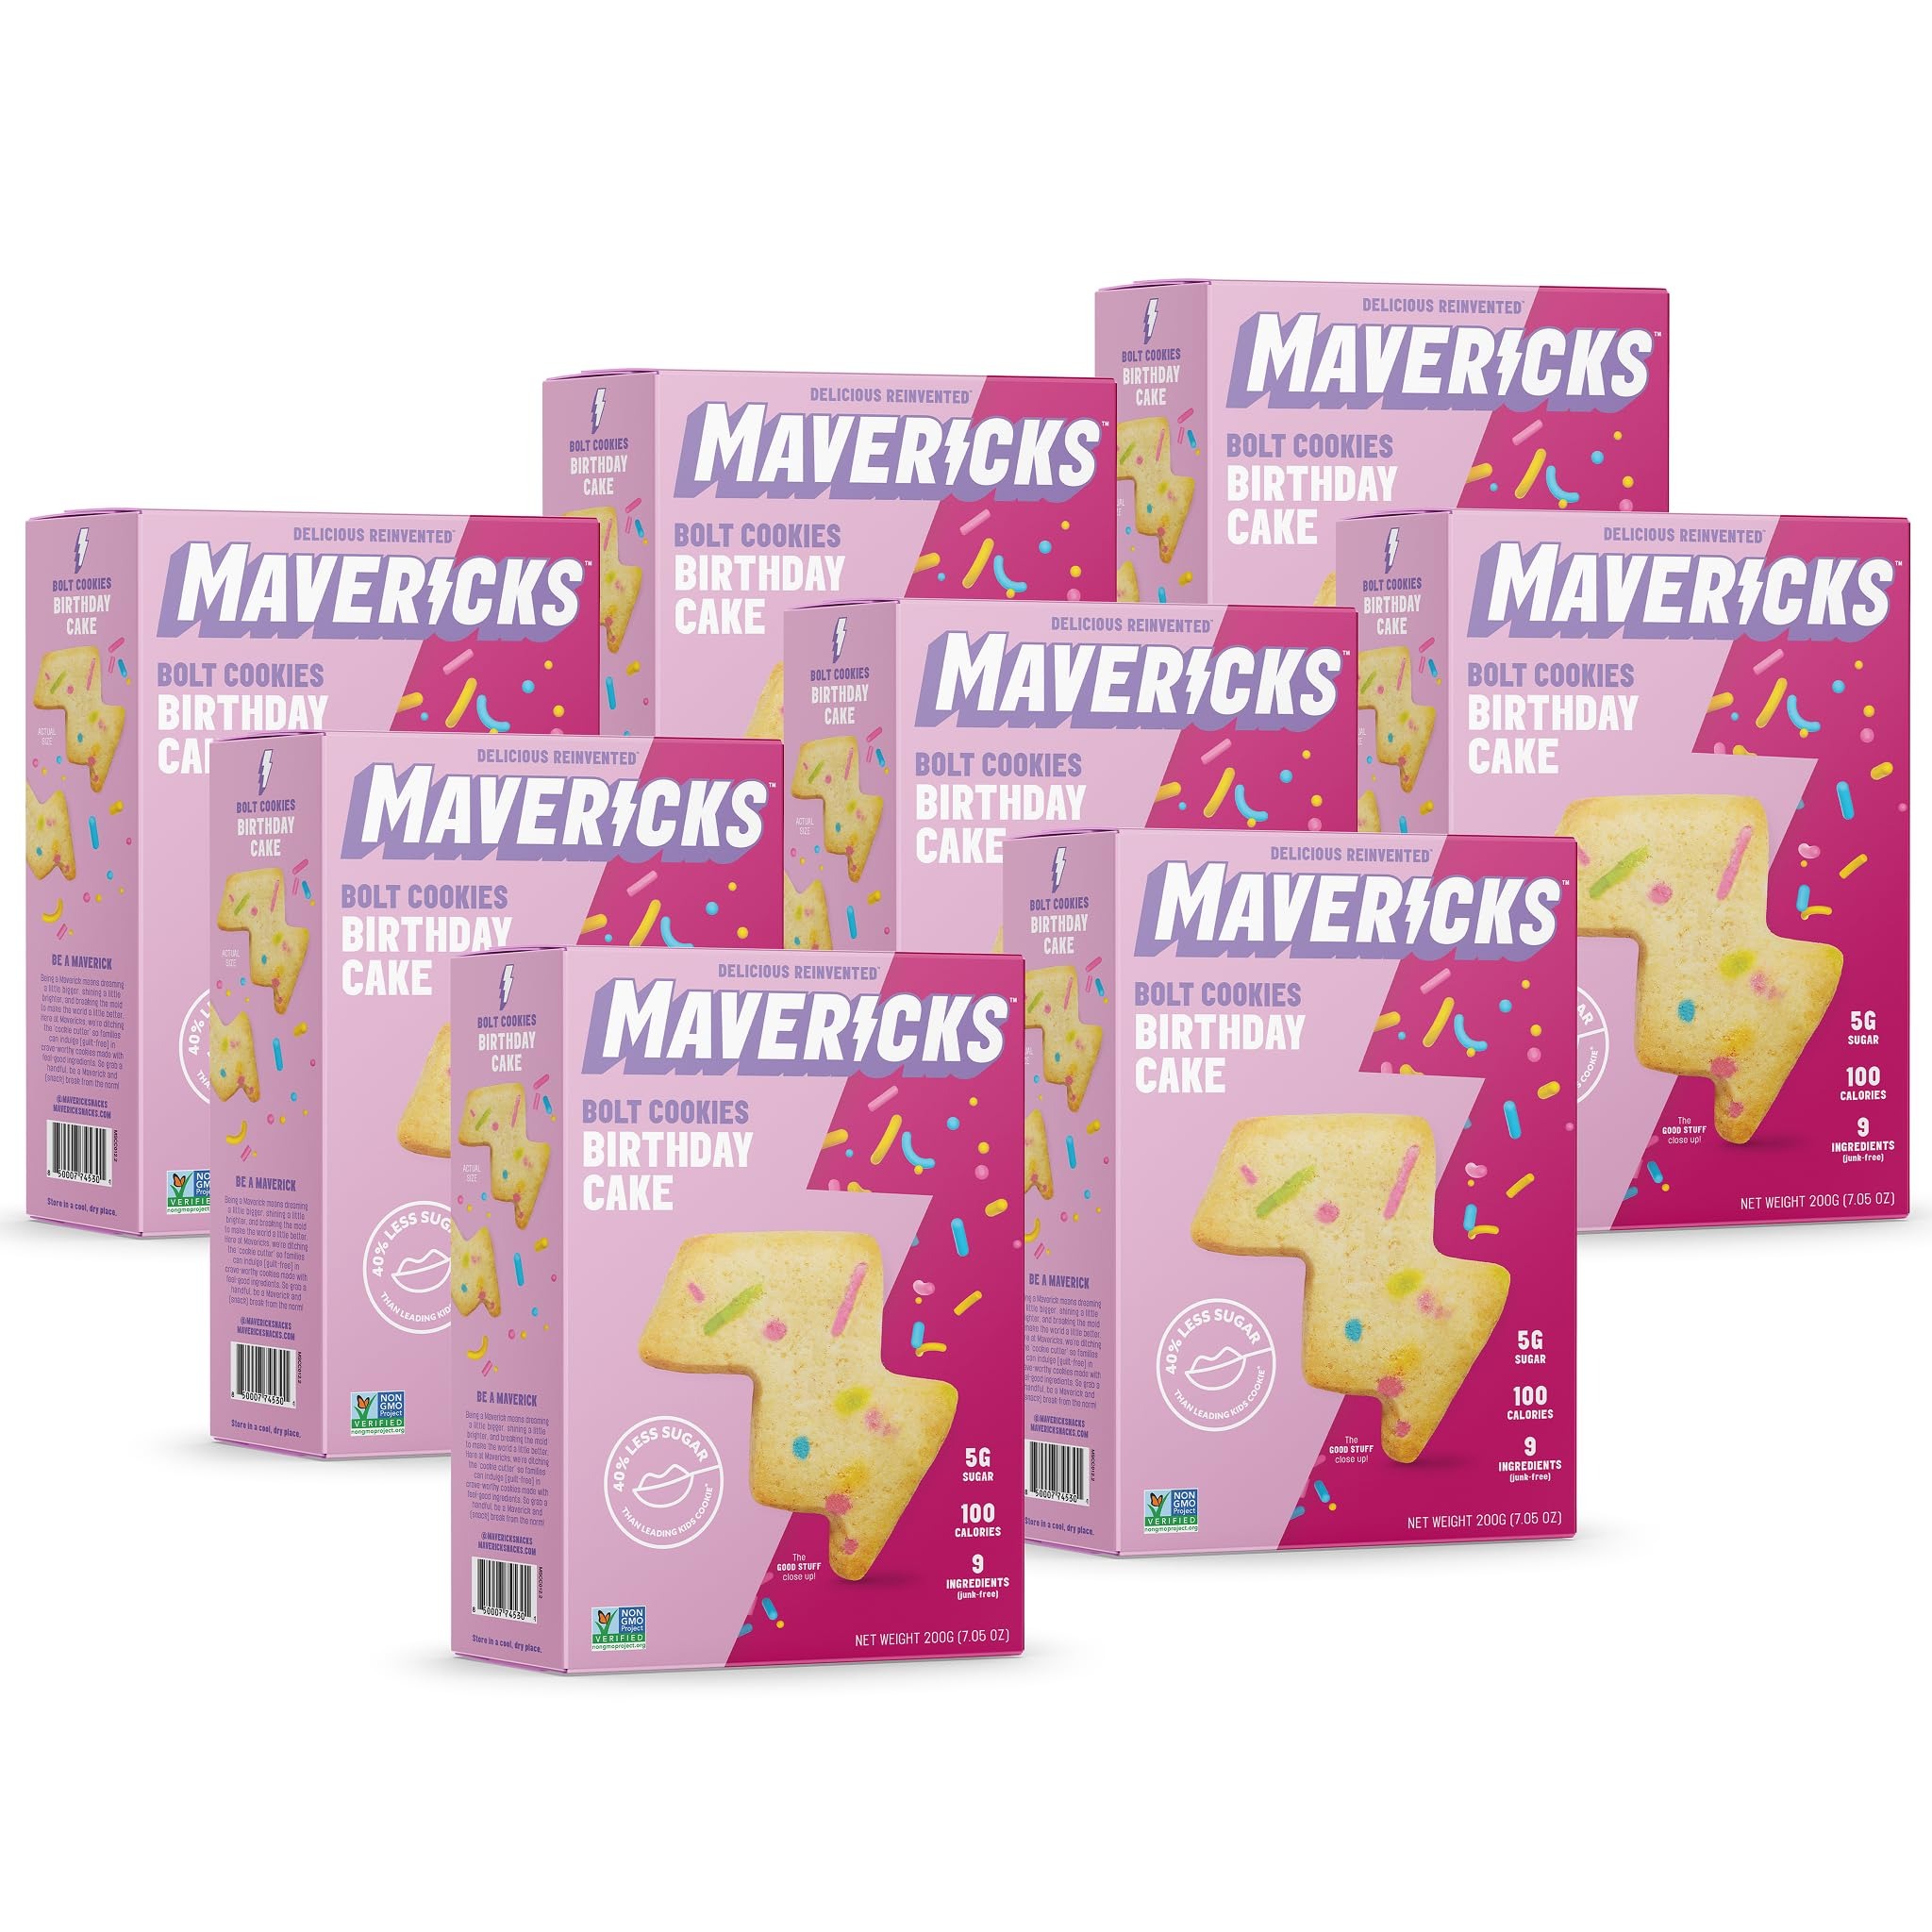
Item Name: Mavericks Birthday Cake Bolt Cookies - Plant-Based Birthday Cake Confetti Cookies, Egg-Free, Nut-Free, Plant-Based Dessert for Kids - 7 oz Box (8 Pack)
Bullet Point 1: BIRTHDAY CAKE BONANZA - Our birthday cake cookies are deliciously festive and a fantastic healthy snack option for kids and adults. They're plant-based and 100% delicious
Bullet Point 2: ONLY 5G SUGAR PER SERVING - Our confetti cookies are made with only 100 calories & 5g of sugar per serving-- 40% less sugar than the leading natural kids cookie brand uses
Bullet Point 3: SAFE FOR SCHOOL - Our cookies are peanut-free, making them a safe snack for your kids' lunchbox. They're also free from artificial colors and preservatives for a guilt-free treat
Bullet Point 4: TRY OUR OTHER FLAVORS - Craving another cookie flavor? Try all our plant based cookies including our delicious Chocolate Chip Bolt Cookies & Double Chocolate Bolt Cookies
Bullet Point 5: ABOUT MAVERICKS SNACKS - We're ditching the cookie cutter to make uniquely magnificent snacks. All our cookies are Non-GMO with only 5g sugar per serving and a big, bold flavor
Value: 8.0
Unit: Count

Price: 57.49